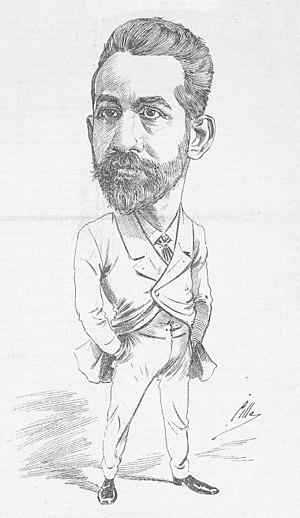
Emilio Serrano y Ruiz est un pianiste et compositeur espagnol.